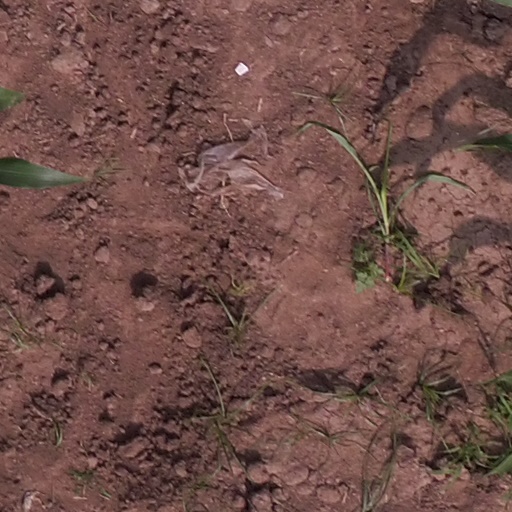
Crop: maize; corn